Longmont Fire Department Station 1

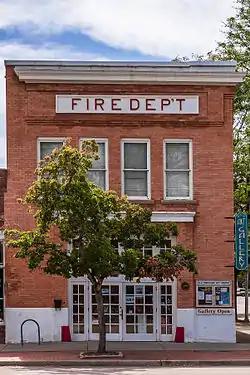
Front of the station

The Longmont Fire Department Station 1 is a former fire station in Longmont, Colorado, United States. Constructed in 1907, it remained in use as a fire station until 1971. The fire station is owned by the City of Longmont but is now leased to the Firehouse Art Center.